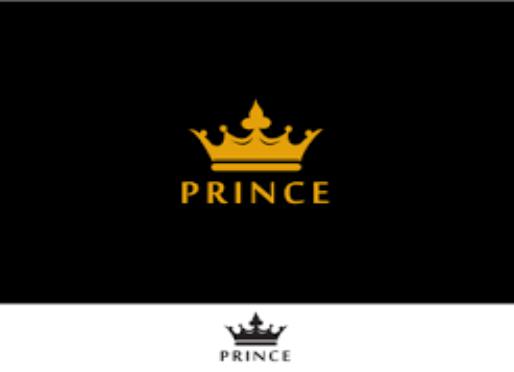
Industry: Others